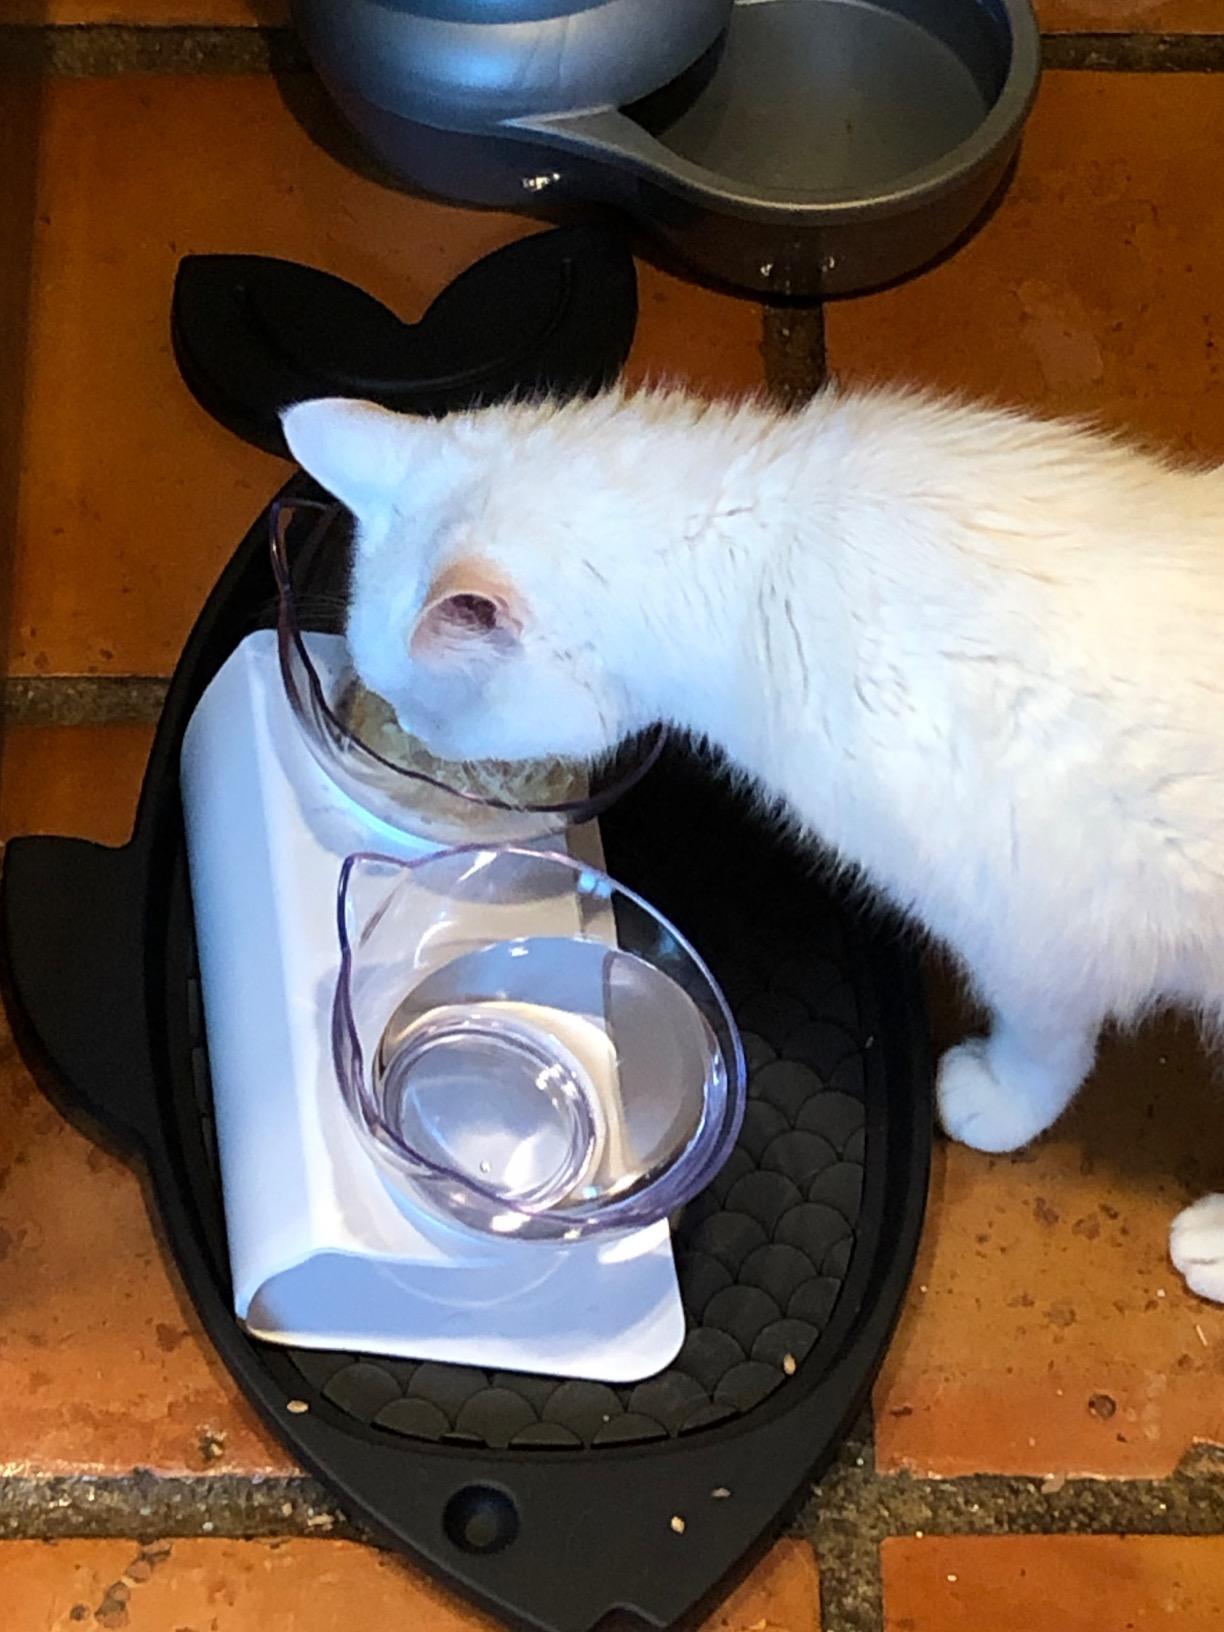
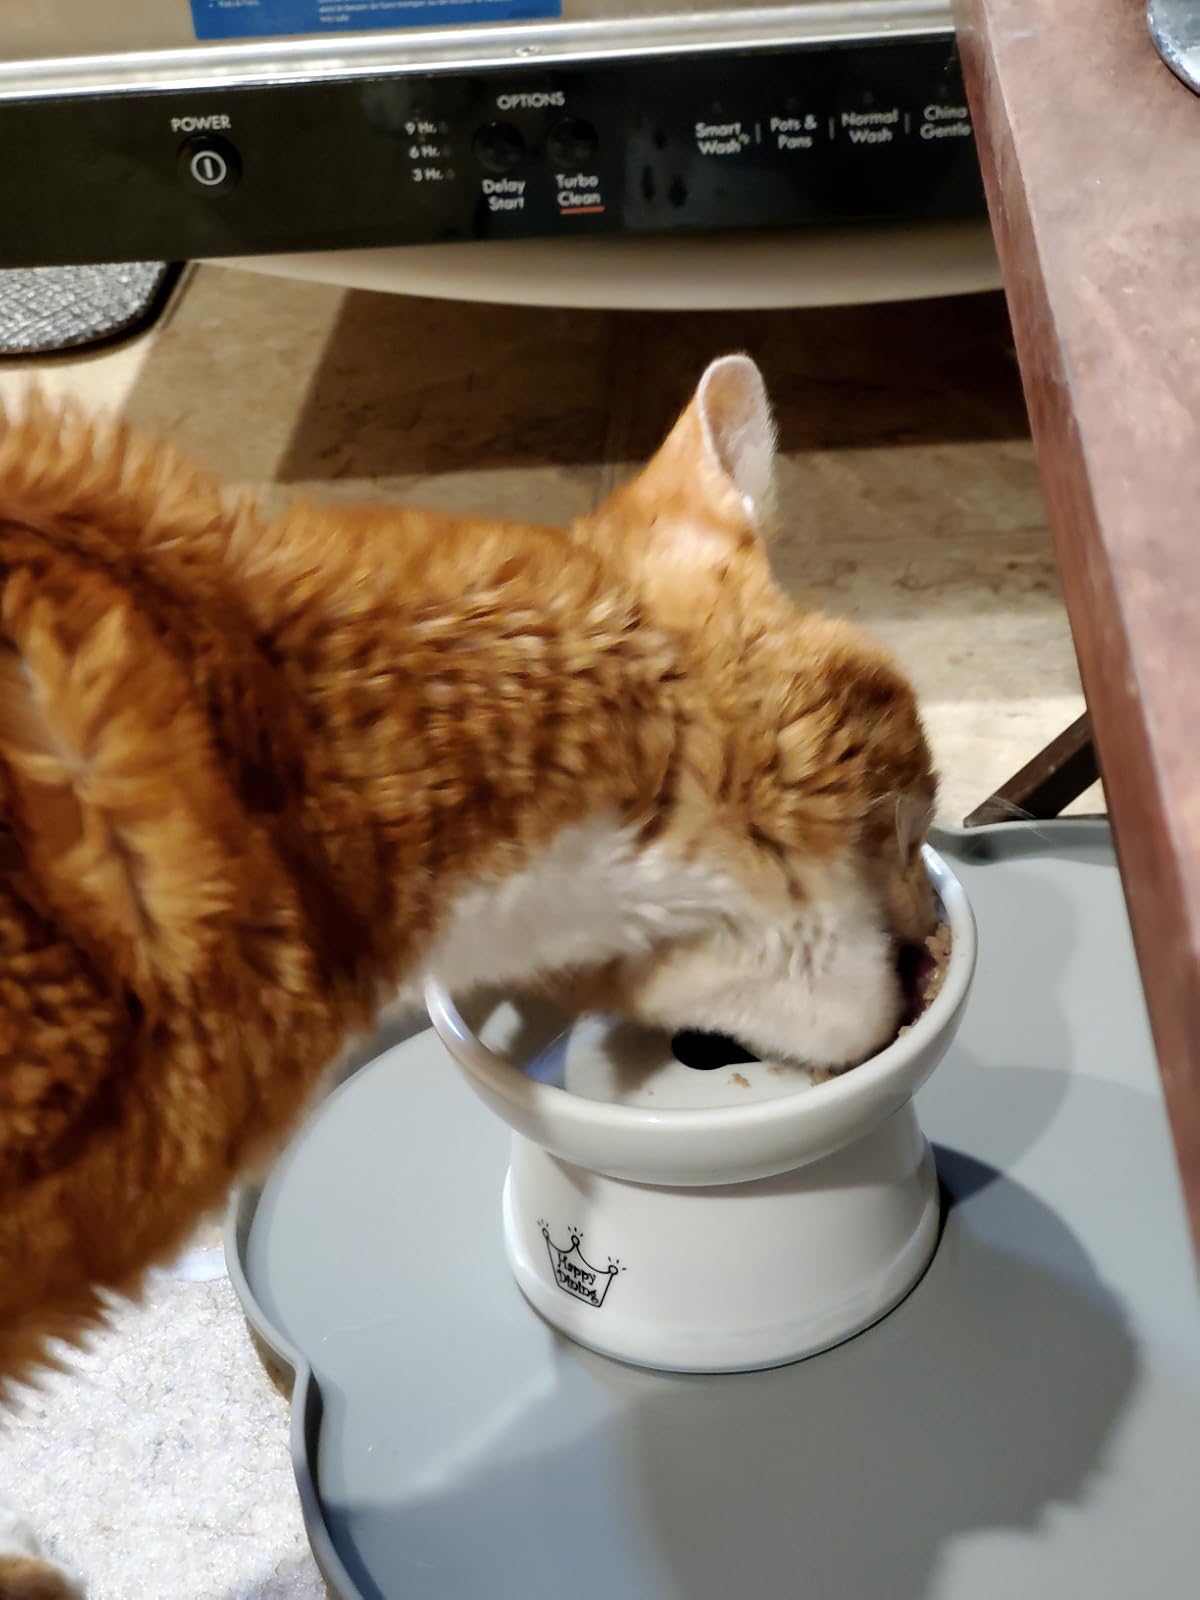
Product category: items_bowl
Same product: no